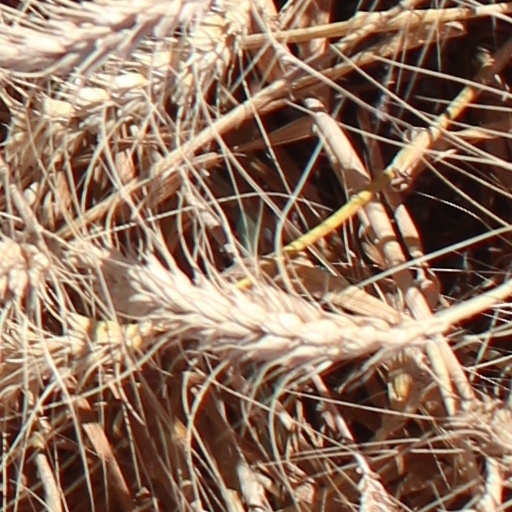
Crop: wheat